John Perry Barlow

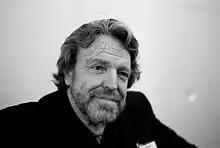

Barlow wrote extensively for "Wired" magazine, as well as "The New York Times", "Nerve", and "Communications of the ACM". In his writings, he explained the wonder of the Internet. The Internet to him was more than a computer network; he called it an "electronic frontier". "He frequently wrote in language that echoed Henry Morton Stanley's African diary. 'Imagine discovering a continent so vast that it may have no end to its dimensions. Imagine a new world with more resources than all our future greed might exhaust, more opportunities than there will ever be entrepreneurs enough to exploit, and a peculiar kind of real estate that expands with development. Imagine a place where trespassers leave no footprints, where goods can be stolen infinite number of times and yet remain in the possession of their original owners, where business you never heard of can own the history of your personal affairs.'"